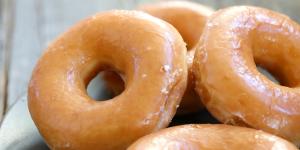
glaseado blanco para donas